Denges-Echandens railway station

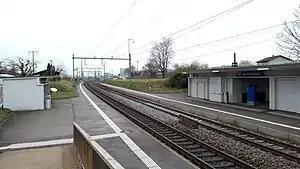
The station in 2018

Denges-Echandens railway station is a railway station in the municipality of Denges, in the Swiss canton of Vaud. It is located at the junction of the standard gauge Jura Foot and Lausanne–Geneva lines of Swiss Federal Railways.